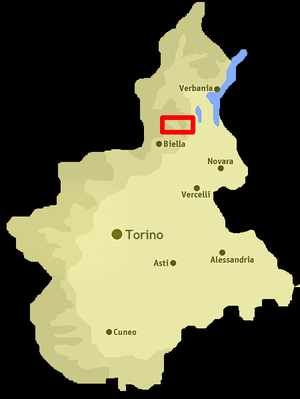
La Vallée Sessera est une vallée du Piémont en province de Biella et de Verceil. Elle prend le nom du torrent Sessera, un affluent de la Sesia.